Mario Götze

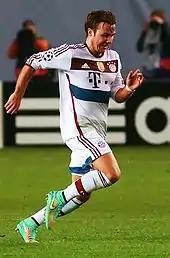
Götze playing for Bayern Münich in 2014

After helping Germany win the 2014 FIFA World Cup, Götze began the 2014–15 season on 14 August 2014, coming on as substitute in a 2–0 loss against Borussia Dortmund in 2014 DFL-Supercup. On 17 August, he opened his scoring account in their first 2014–15 DFB-Pokal win against SC Preußen Münster. On 22 August, he started and played for 62 minutes in their 2–1 home season opener victory against Wolfsburg. On 23 September, he scored twice in Bayern's 4–0 home win against SC Paderborn.